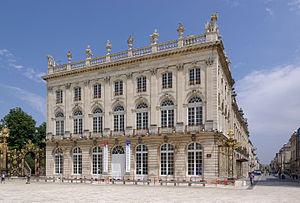
Cette page concerne les événements qui se sont produits durant l'année 1919 en Lorraine.
Léopold Emmanuel Héré de Corny est un architecte baroque lorrain.
Cet article recense les plus grandes places urbaines, pour ce qui est de la superficie.
Cette page concerne les événements qui se sont produits durant l'année 2006 en Lorraine.
De par sa position géographique, la Lorraine fut un lieu d'échange privilégié entre la France et les cultures germaniques. C'est ainsi que de nombreuses innovations y ont fait leur entrée avant de se répandre dans le reste de la France. La Lorraine a également été le berceau de courants culturels originaux dont le plus fameux est assurément l'Art nouveau, porté en France par l’École de Nancy.